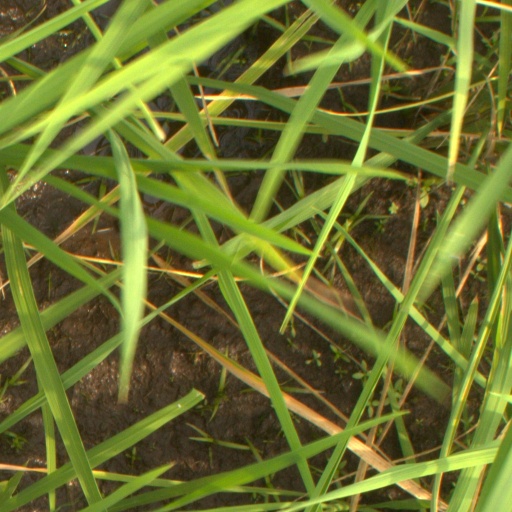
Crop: rice